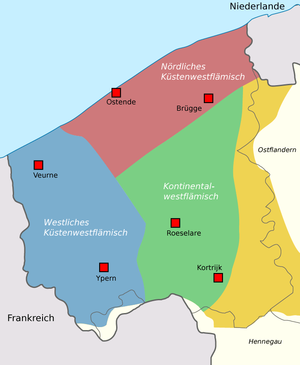
Carte des dialectes du flamand occidental parlés en Belgique. Les autres dialectes du flamand occidental, non représentés ici, sont parlés en France (le flamand français est un sous-dialecte du flamand occidental, marqué notamment par une graphie légèrement différente) et la Zélande (Pays-Bas), plus particulièrement autour de la ville de L'Écluse.
Le flamand occidental, aussi appelé westflamand, est un groupe de dialectes du néerlandais, langue appartenant au groupe germanique des langues indo-européennes. Le flamand occidental est parlé dans diverses parties des Pays-Bas, de la Belgique et de la France.